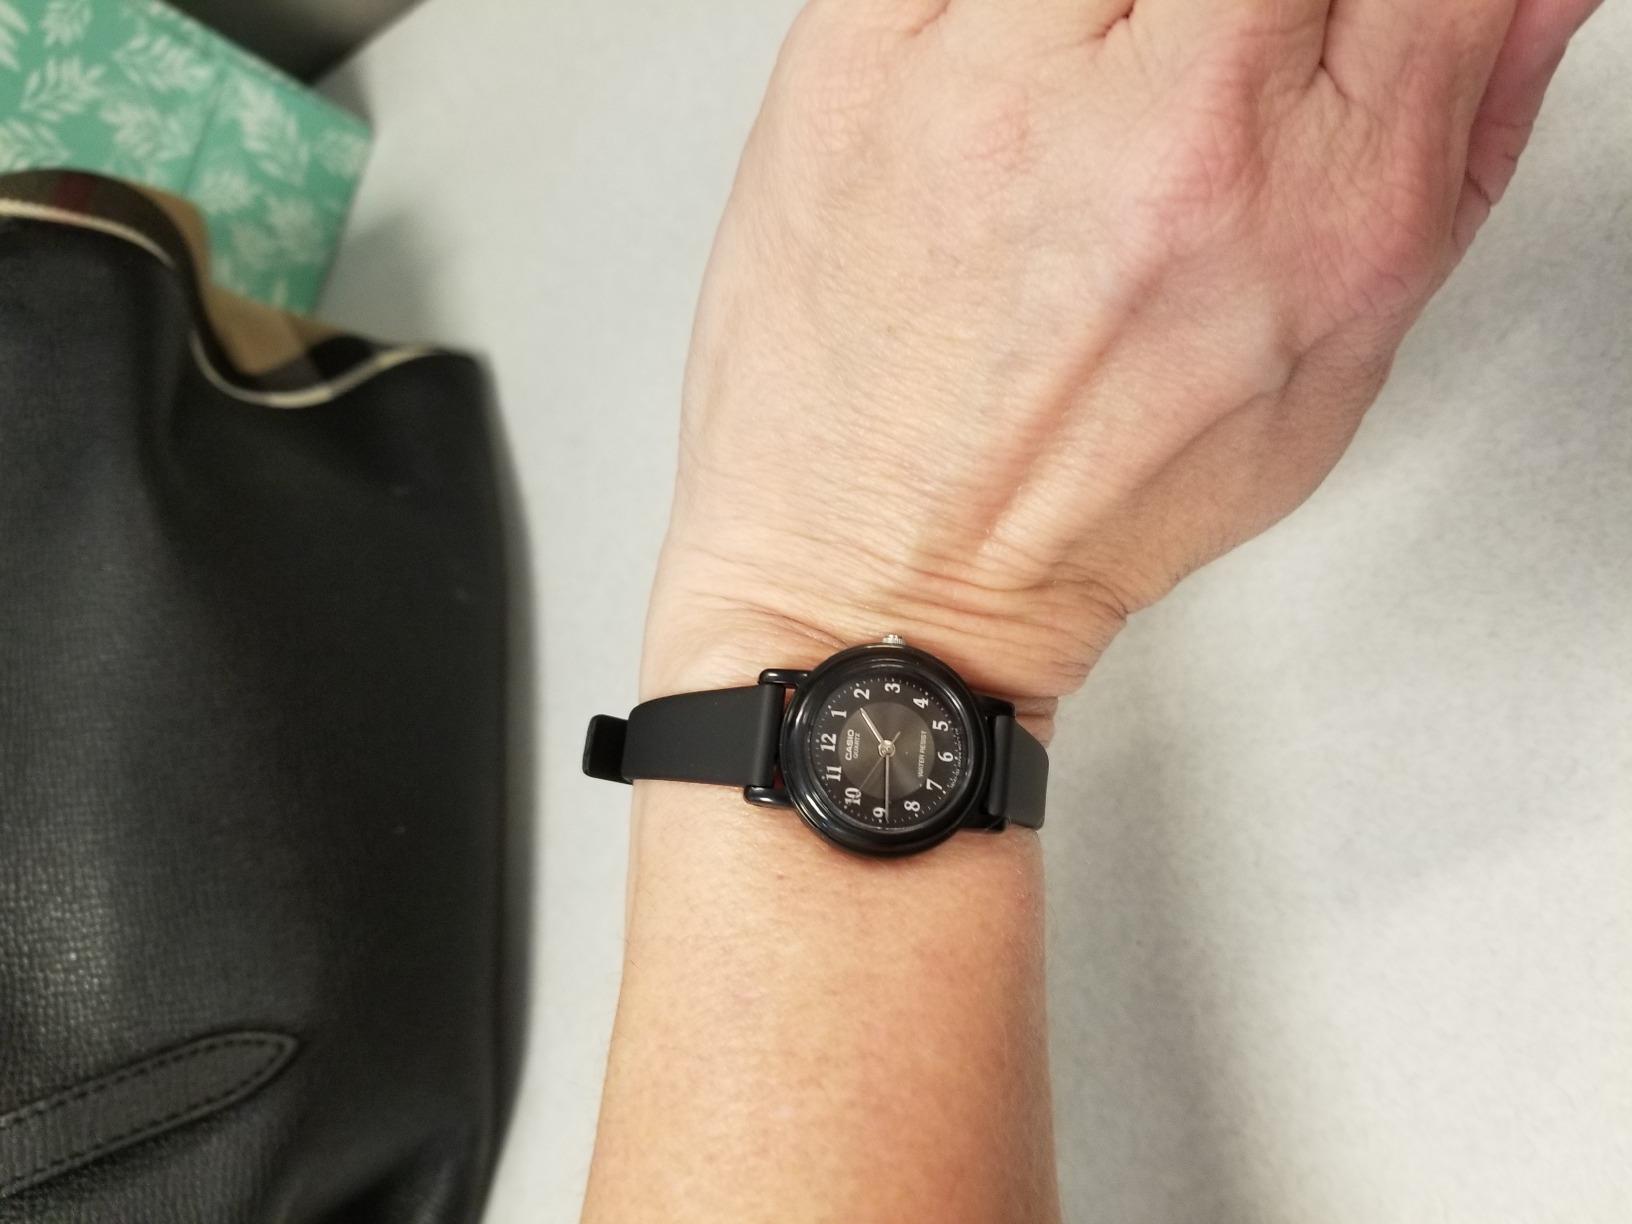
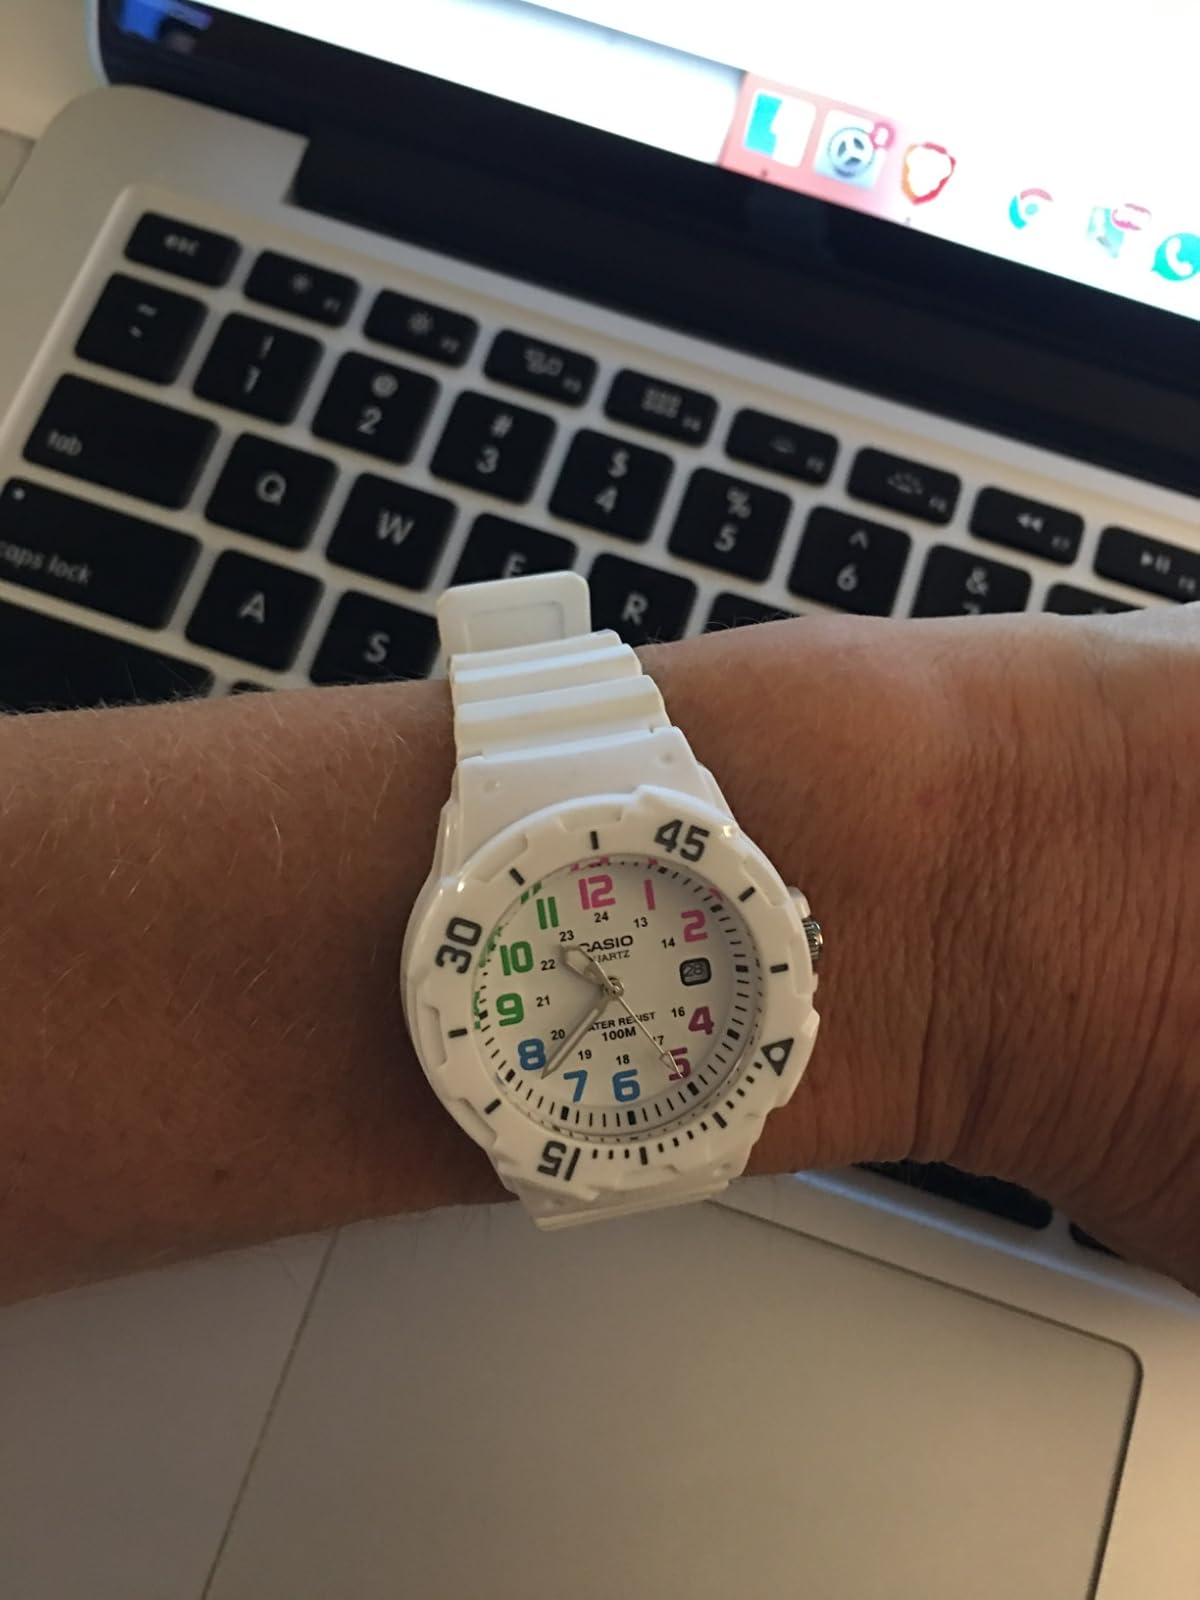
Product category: accessories_watch
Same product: no